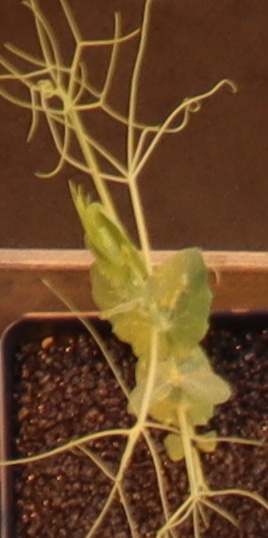
Label: Field Pea